Sigüenza Cathedral

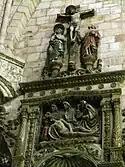
Detail of the mausoleum of Fadrique de Portugal.

In the sepulcher, which some authors attribute to two brothers, but that, in fact, were uncle and nephew, draws attention the way in which they are placed the figures of both, which represents Juan González Monjua is located on the sarcophagus and forming an angle against the wall, there is that of his nephew Antón González, both have very similar garments and cover their heads with bonnets. On the front of the sepulcher there is a shield engraved in the center, supported by two angels, with the inscription: Juan González Monjua occupied the position of ambassador of John II of Castile before Alfonso V of Aragon, in the conflicts that this monarch had with the Kingdom of Castile during the «War of the Infantes of Aragon», while his nephew Antón González founded an institution dedicated to helping the poor, called the "Arca de Misericórdia".